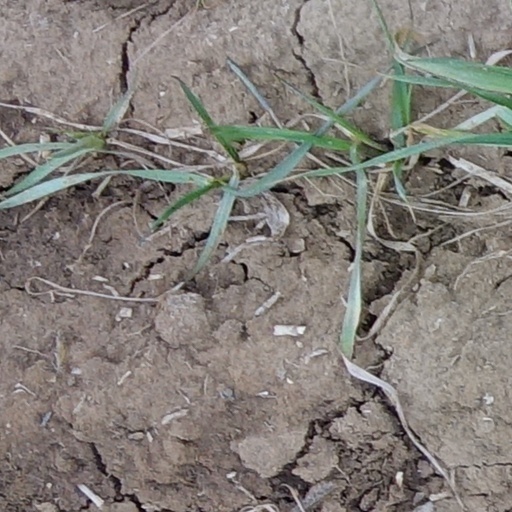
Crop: wheat